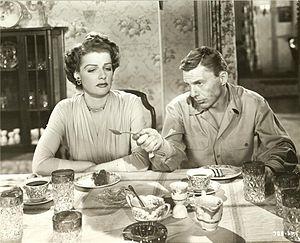
Stella est une comédie américaine réalisée par Claude Binyon et sortie en 1950, avec Ann Sheridan, Victor Mature, Leif Erickson, David Wayne et Randy Stuart dans les rôles principaux.